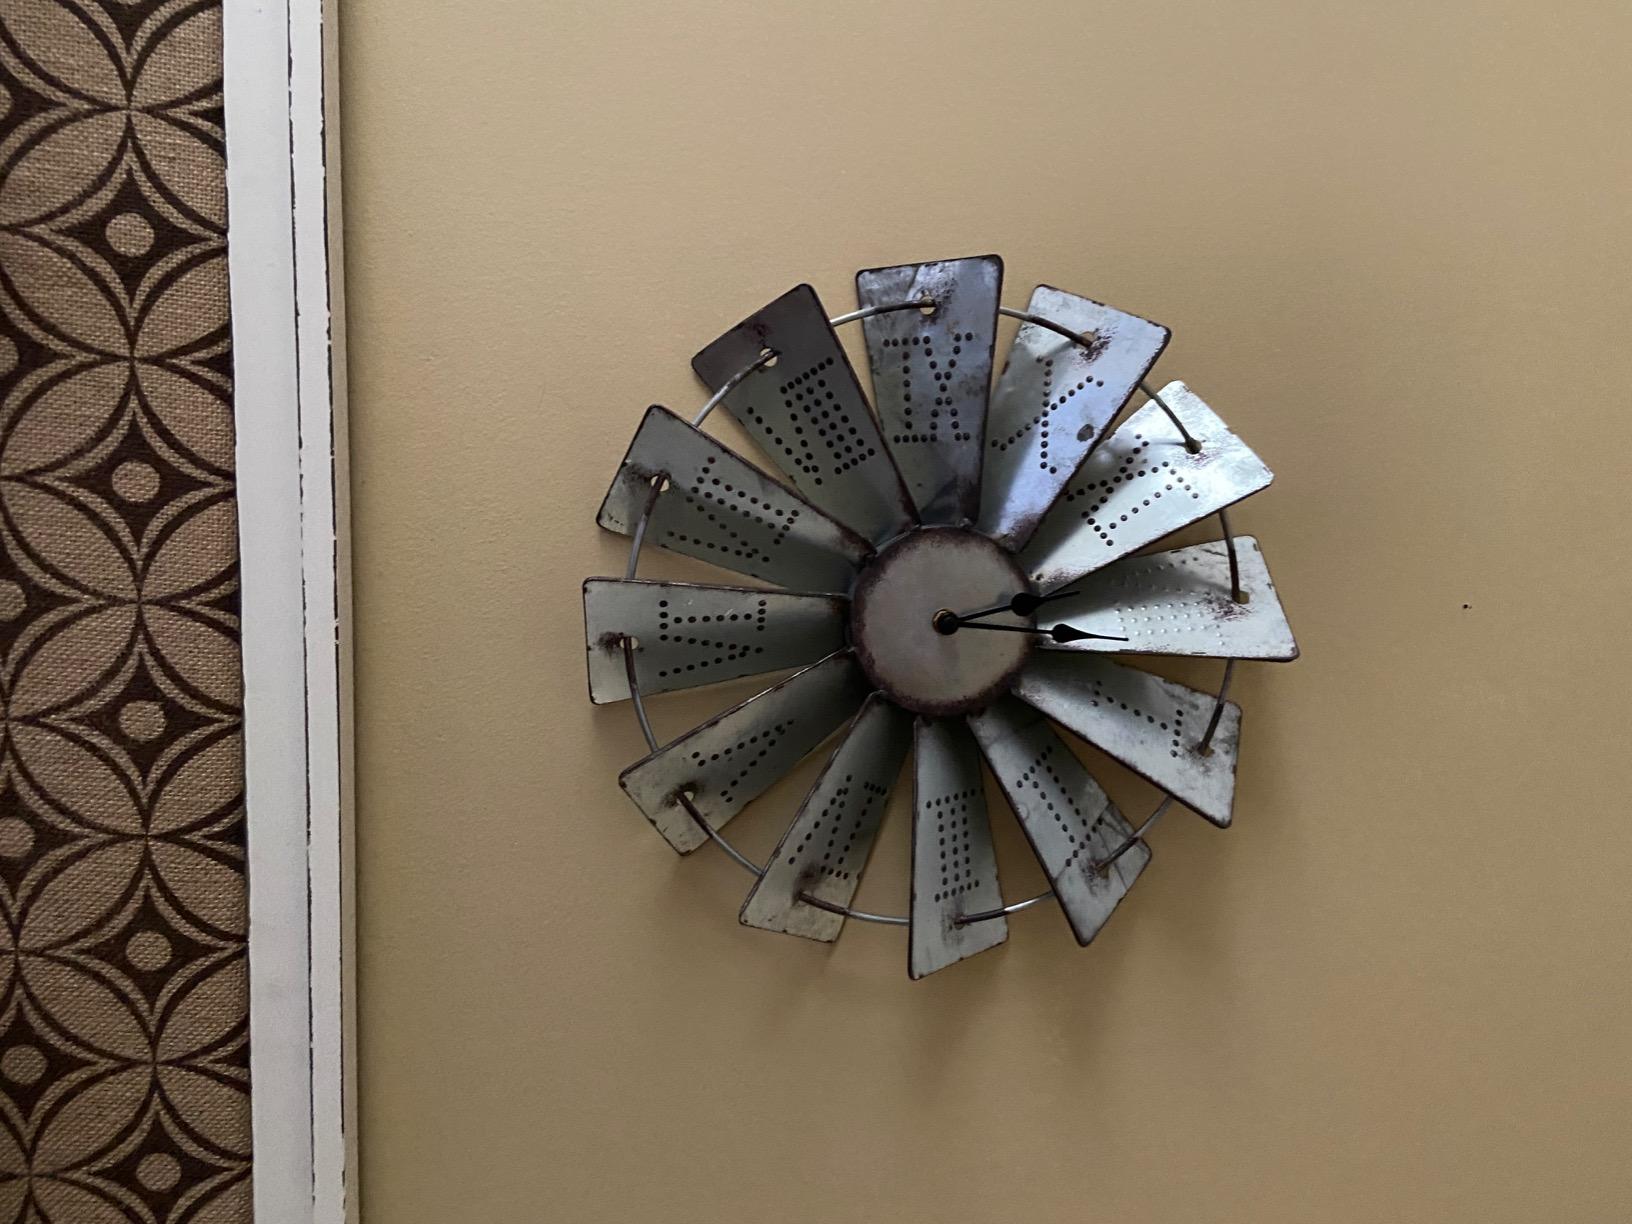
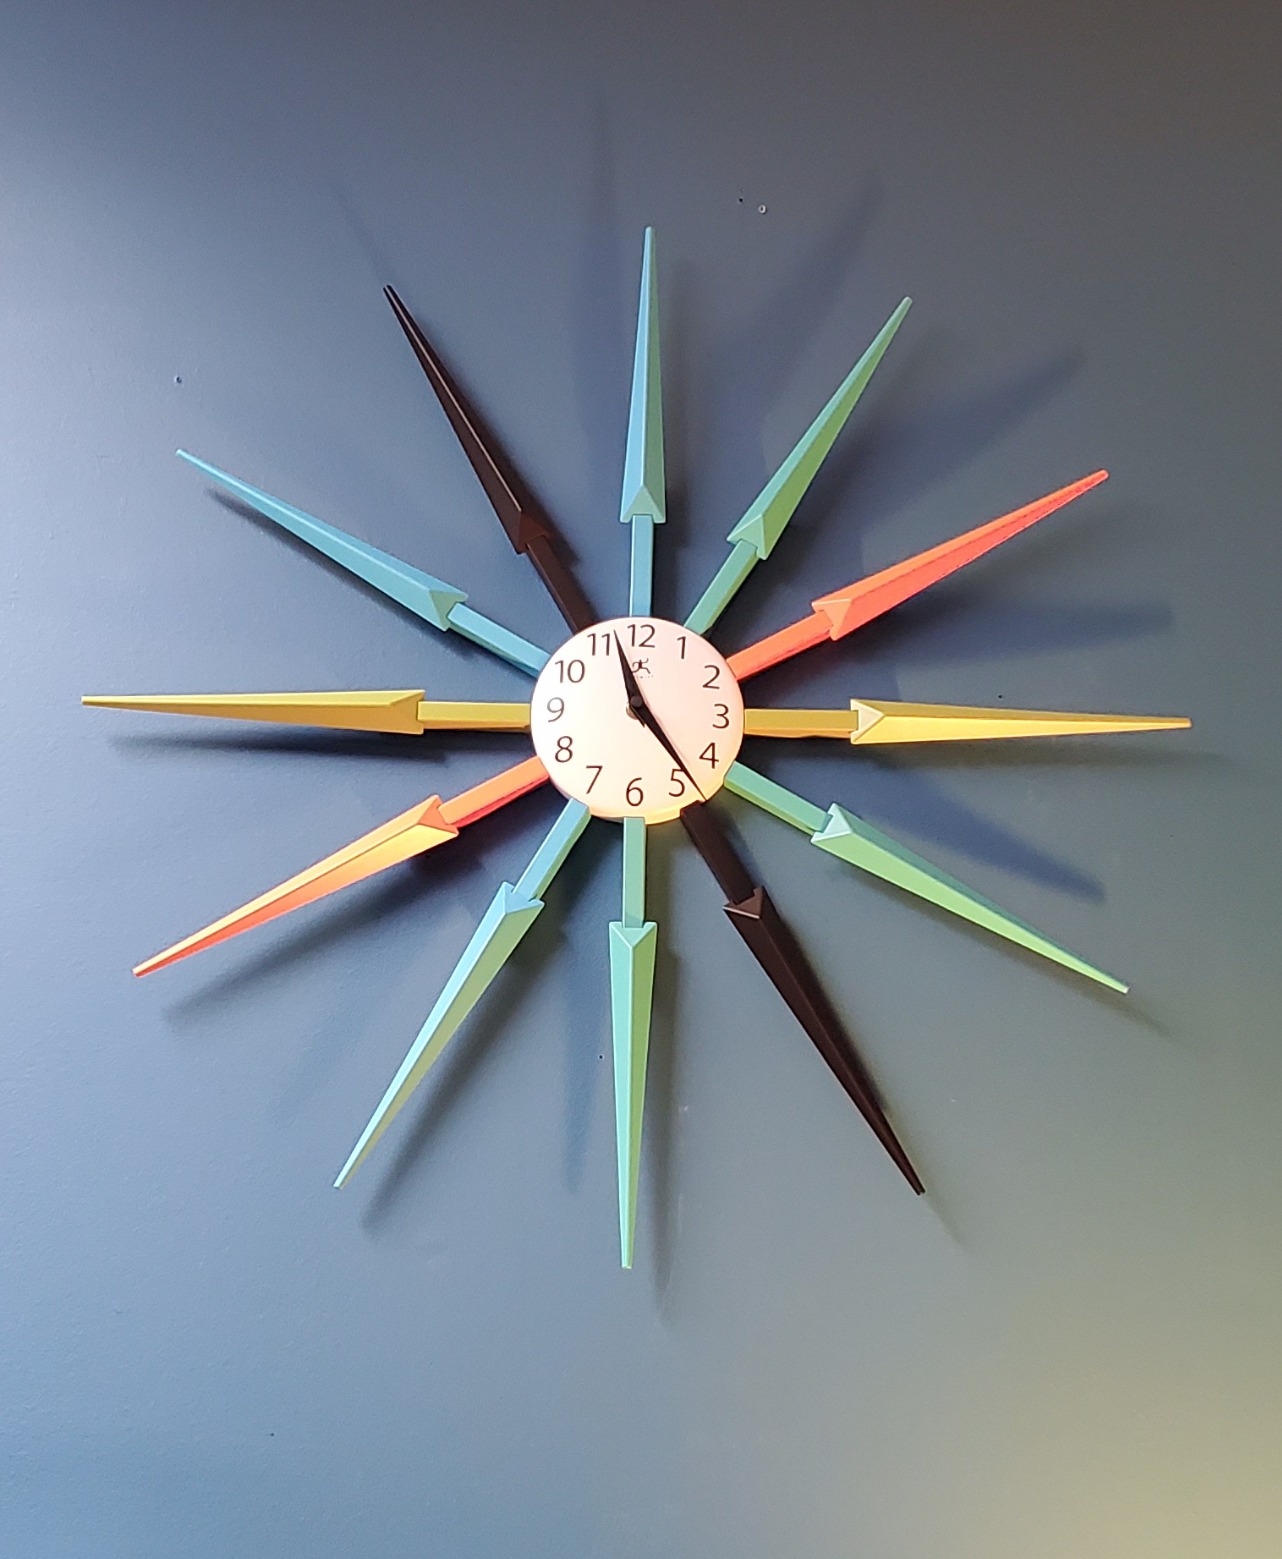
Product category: clock
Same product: no